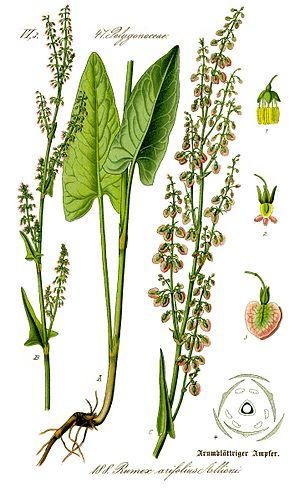
Rumex est un genre de plantes herbacées dicotylédones de la famille des Polygonacées, poussant à l'état sauvage en Afrique, Europe et en Asie septentrionale, ainsi qu'en Amérique du Nord, dont plusieurs espèces sont cultivées comme plantes potagères pour leurs feuilles comestibles.